Battle of Mhlatuze River

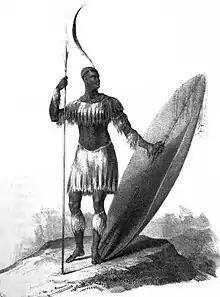
Sketch of King Shaka

In 1818, Shaka had been attacked by Qwabe warriors led by Phakathwayo along the same river.